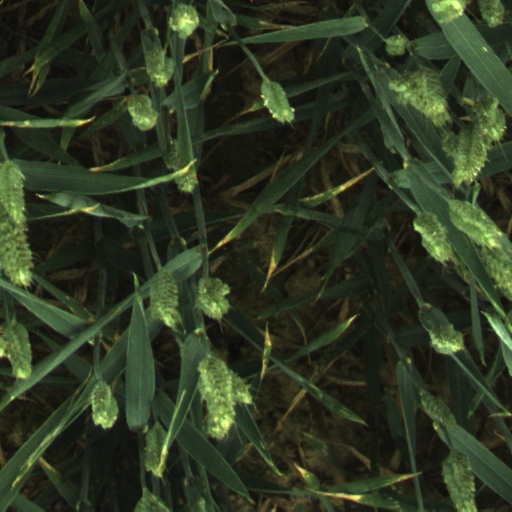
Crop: wheat